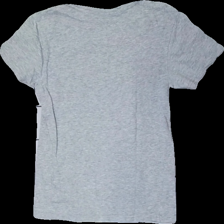
View: back
Type: T-shirt
Category: Ladies
Brand: Pull And Bear
Colors: Grey
Material: unable to scan, missing tag
Cut: Regular, V-collar
Size: S
Season: All
Smell: Major
Price range: <50
Recommended usage: Export
Description: women's t-shirt in grey
Comment: very strong detergent scent